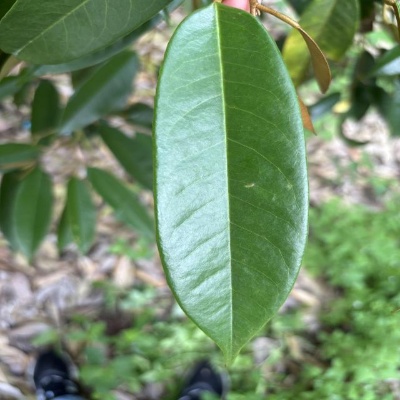
Label: Leaf_Healthy